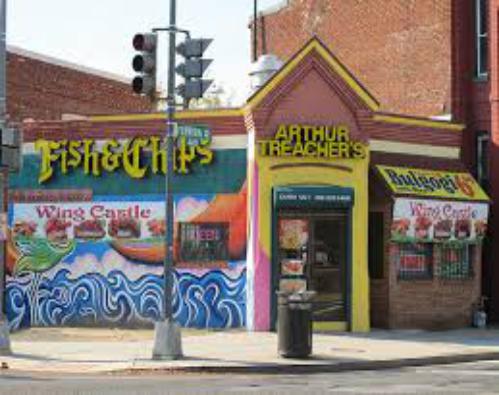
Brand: Arthur Treacher's Fish & Chips
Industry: Food